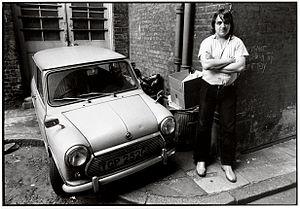
Marc Didden est un journaliste, acteur, scénariste et réalisateur belge né le 28 juillet 1949 à Hamont en Région flamande.